Alan McGee

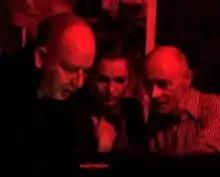
Alan McGee, Kate Moss, and BP Fallon DJing at Death Disco NY in 2004

On 12 September 2008, McGee retired from band music management and being involved with record companies after 25 years. The decision was due to his wanting to concentrate on raising his child. After he sold Creation Records to Sony, he continued to publish songs by label acts such as Oasis, Primal Scream, My Bloody Valentine, Swervedriver, Teenage Fanclub, Eugene Kelly of the Vaselines, under Creation Songs.